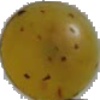
Label: white_grape